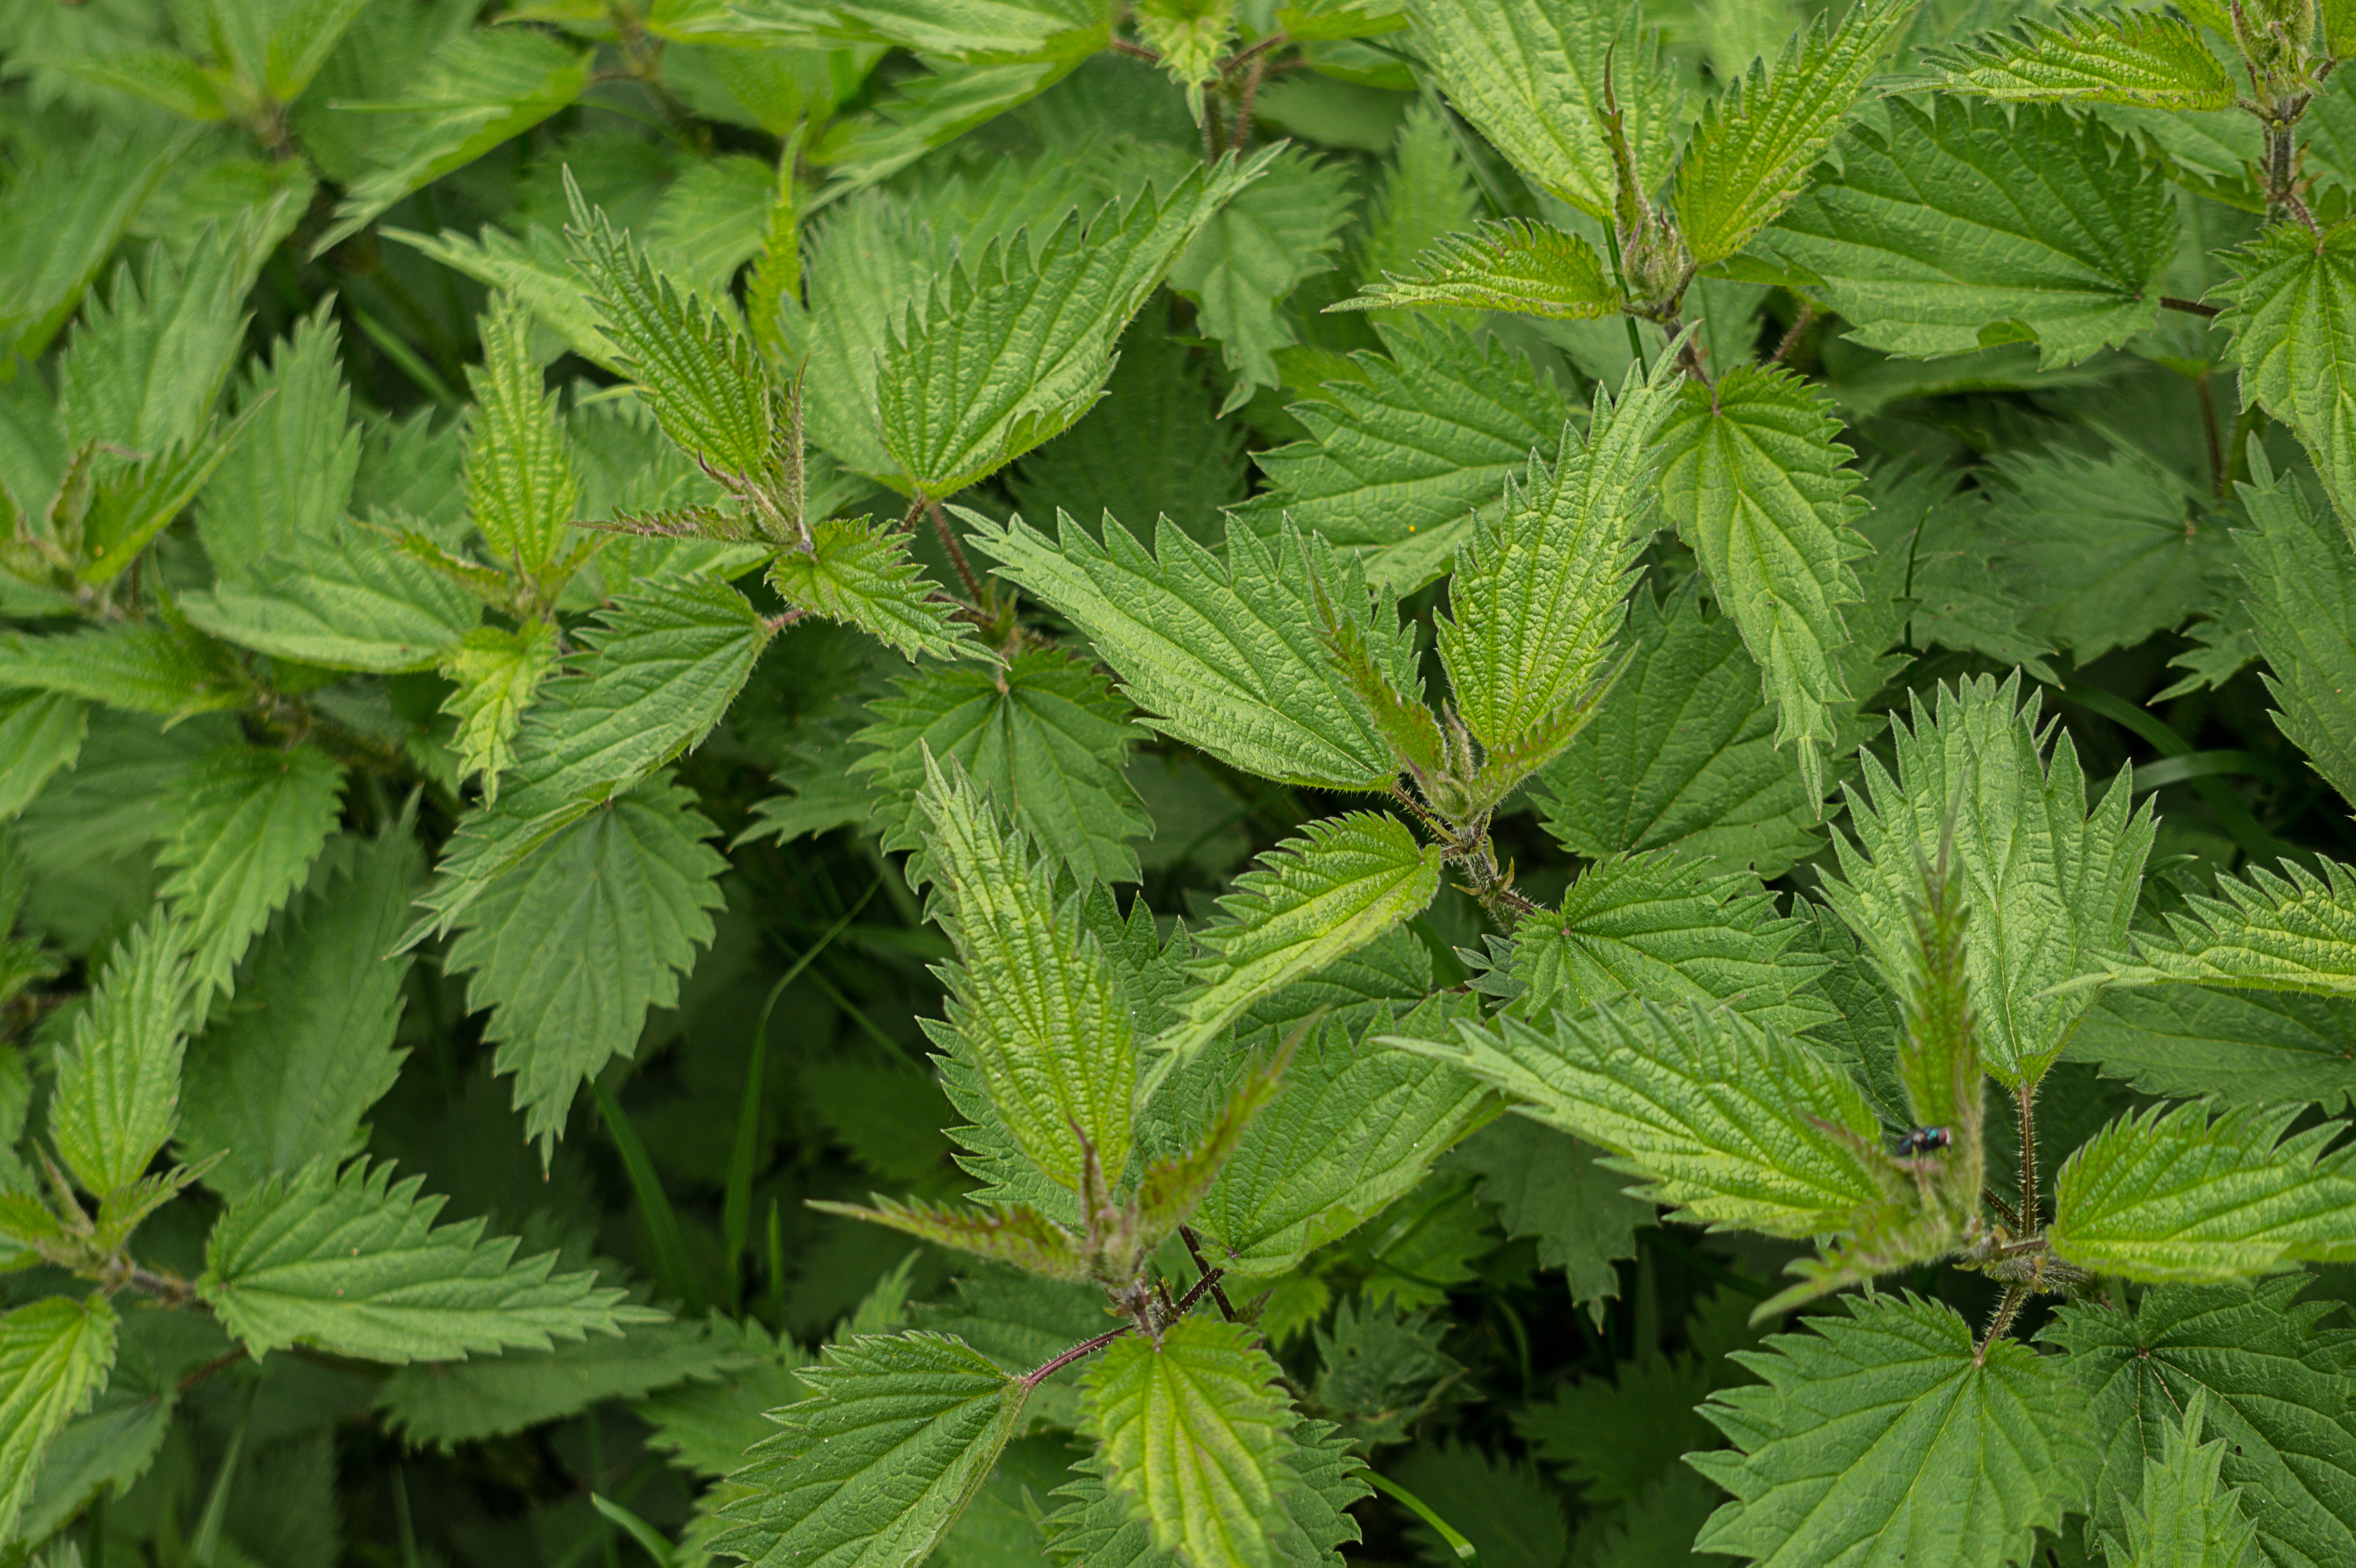
nature, grass, plant, meadow, leaf, flower, young, green, herb, produce, close, leaves, shrub, natural product, cure, flowering plant, urtica, brennessel, land plant, dewberry, wine raspberry, nettle family, salmonberry